Rent Is Too Damn High Party

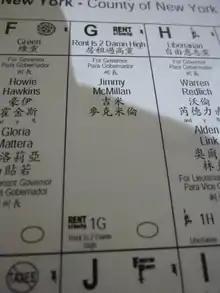
A ballot paper from the New York gubernatorial election, 2010, including Chinese translations, focusing on the area to mark a vote for the "Rent is 2 Damn High" Party.

For the 2009 mayoral campaign, the word "damn" was removed from the official ballot on account of the party's 17-letter name, two more than legally permissible under state board of elections guidelines. McMillan objected to the change, stating that he purposely used the profane word "damn" for its shock value. In 2009, Salim Ejaz ran for the party for the position of City Comptroller, without an endorsement from McMillan.